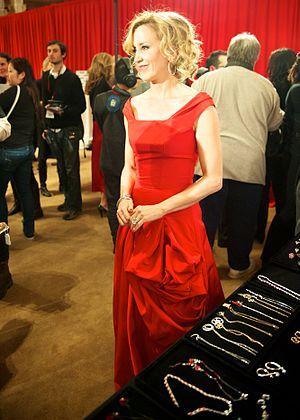
Desperate Housewives ou Beautés désespérées est un feuilleton télévisé américain en 180 épisodes de 42 minutes créé par Marc Cherry et diffusé entre le 3 octobre 2004 et le 13 mai 2012 sur le réseau ABC et en simultané au Canada sur le réseau CTV.
Felicity Kendall Huffman, née le 9 décembre 1962 à Bedford, est une actrice américaine. Elle commence sa carrière d'actrice par le théâtre et apparaît dans de nombreux seconds rôles dans les années 1990, à la télévision et au cinéma. Elle est révélée au grand public pour son interprétation de Lynette Scavo dans la série télévisée Desperate Housewives de 2004 à 2012. Ce rôle lui permet de remporter l'Emmy Awards de la meilleure actrice, trois Screen Actors Guild Awards mais aussi trois nominations consécutives au Golden Globe de la meilleure actrice dans une série télévisée musicale ou comique.